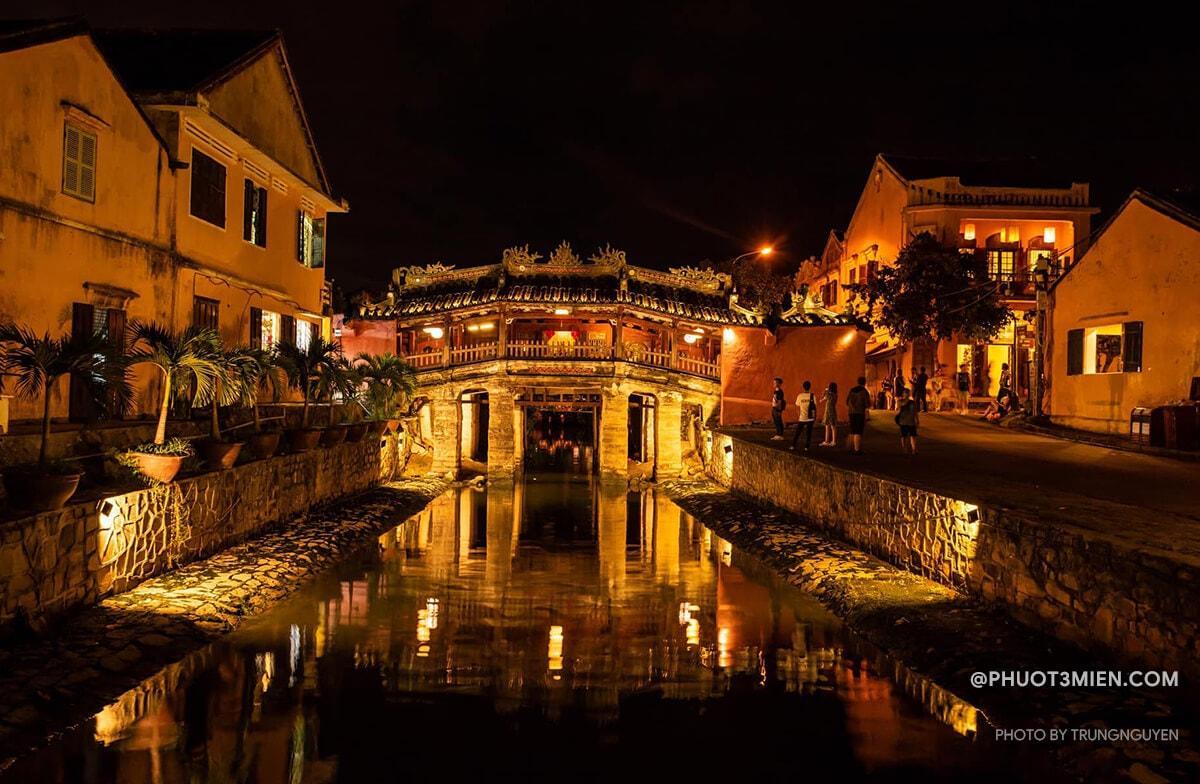
có một vài người đang xuất hiện ở bên bờ sông